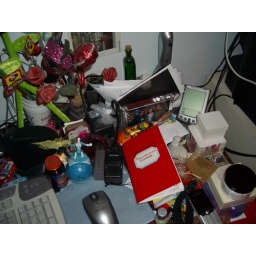
Yes i was quite messy. The red book is what my cousin in paris sent me, it's so cute